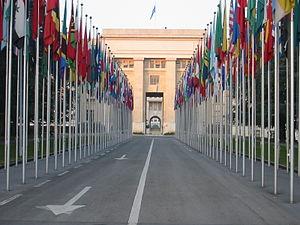
Drapeaux devant le Palais des Nations, Genève.